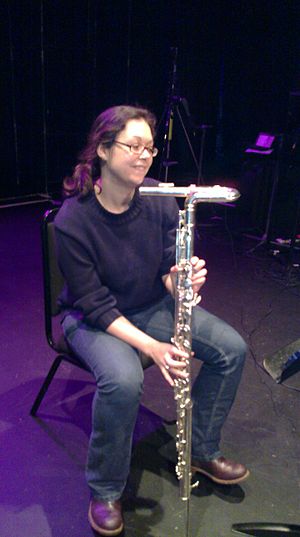
Basfløjte
En basfløjte
En basfløjte er en type tværfløjte, der klinger én oktav under den almindelige fløjte. Basfløjten er tværfløjtens anden udvidelse i dybden efterfølgende altfløjten. Den er et transponerende instrument. Udformningen er oftest som et J, hvor hovedstykket er bøjet om for at være inden for fløjtenistens rækkevidde. Fløjten bruges næsten udelukkende i fløjteensembler, da dens gennemtrængelighed i for eksempel et symfoniorkester ikke er stor, men den derimod har fordele blandt andre fløjter, hvor den giver noget dybde og klangfarve. Inden for nyere tid er komponister begyndt at skrive soloværker for basfløjten. Heriblandt er Tristan Murails Ethers for solobasfløjte og mindre ensemble.